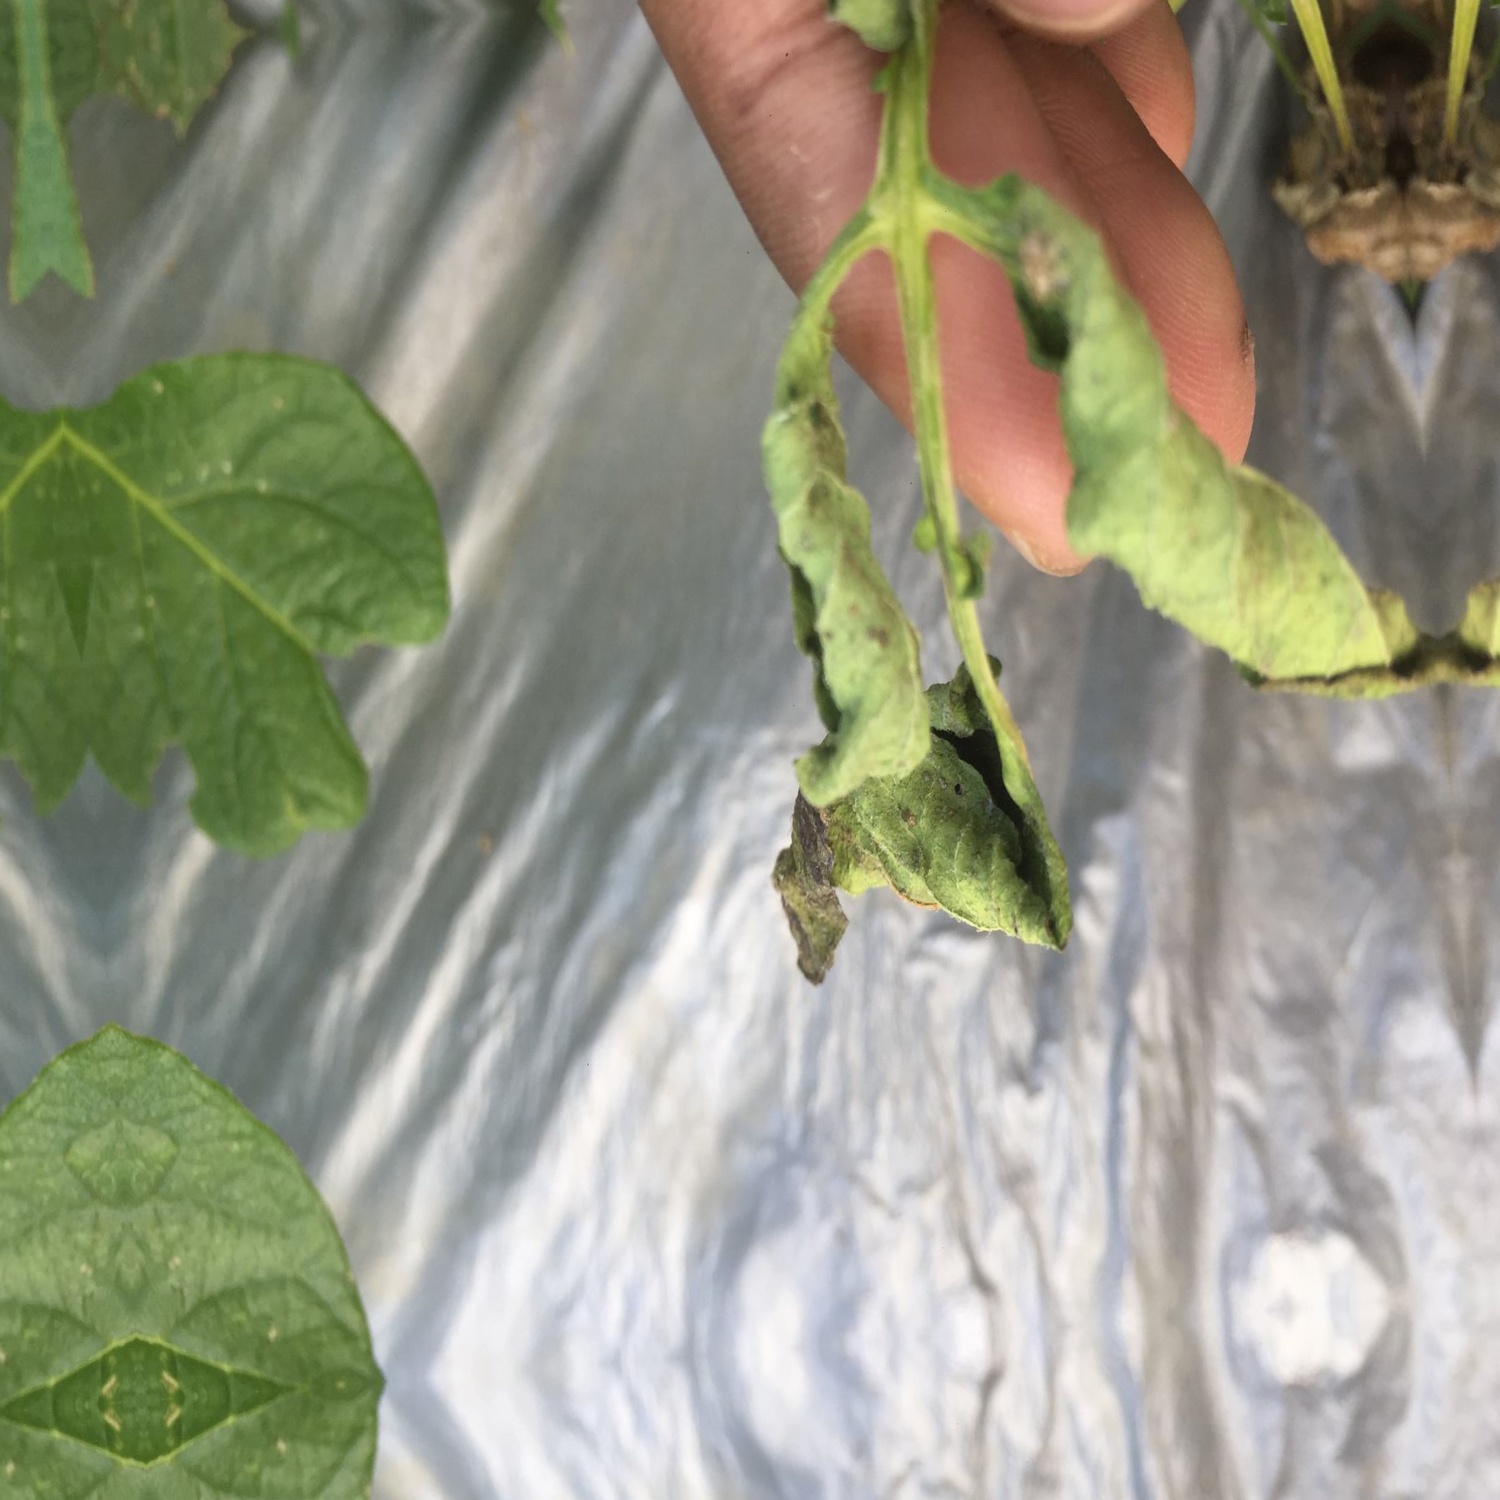
Etiqueta: Pudricion_Parda